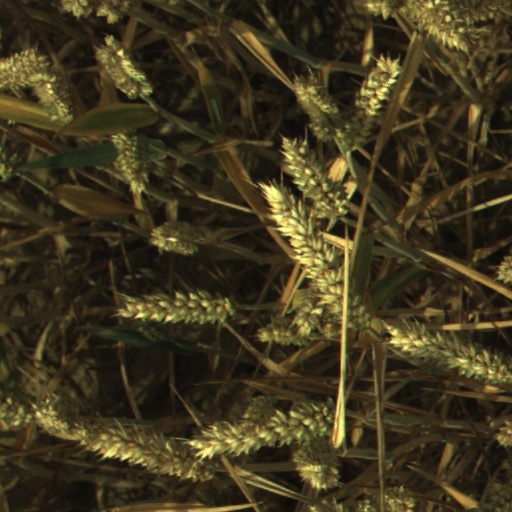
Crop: wheat